Zymer Bytyqi

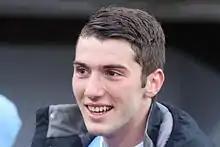
Bytyqi with Sandnes Ulf in May 2013

Zymer Bytyqi (born 11 September 1996) is a professional footballer who plays as a winger for Bulgarian club CSKA Sofia. Born in Belgium, he represents the Kosovo national team.